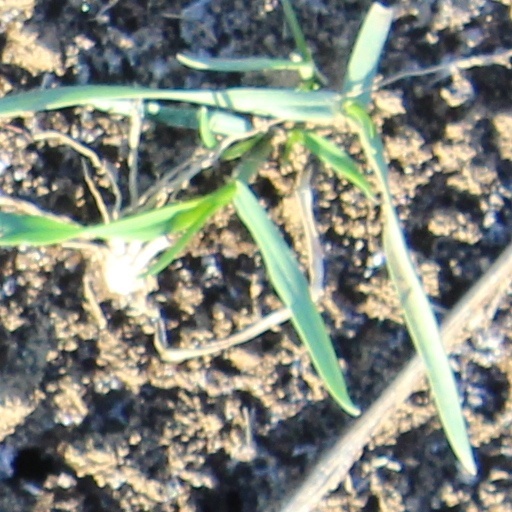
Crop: wheat